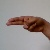
The image shows a hand gesture representing the letter 'H' in Indian Sign Language.